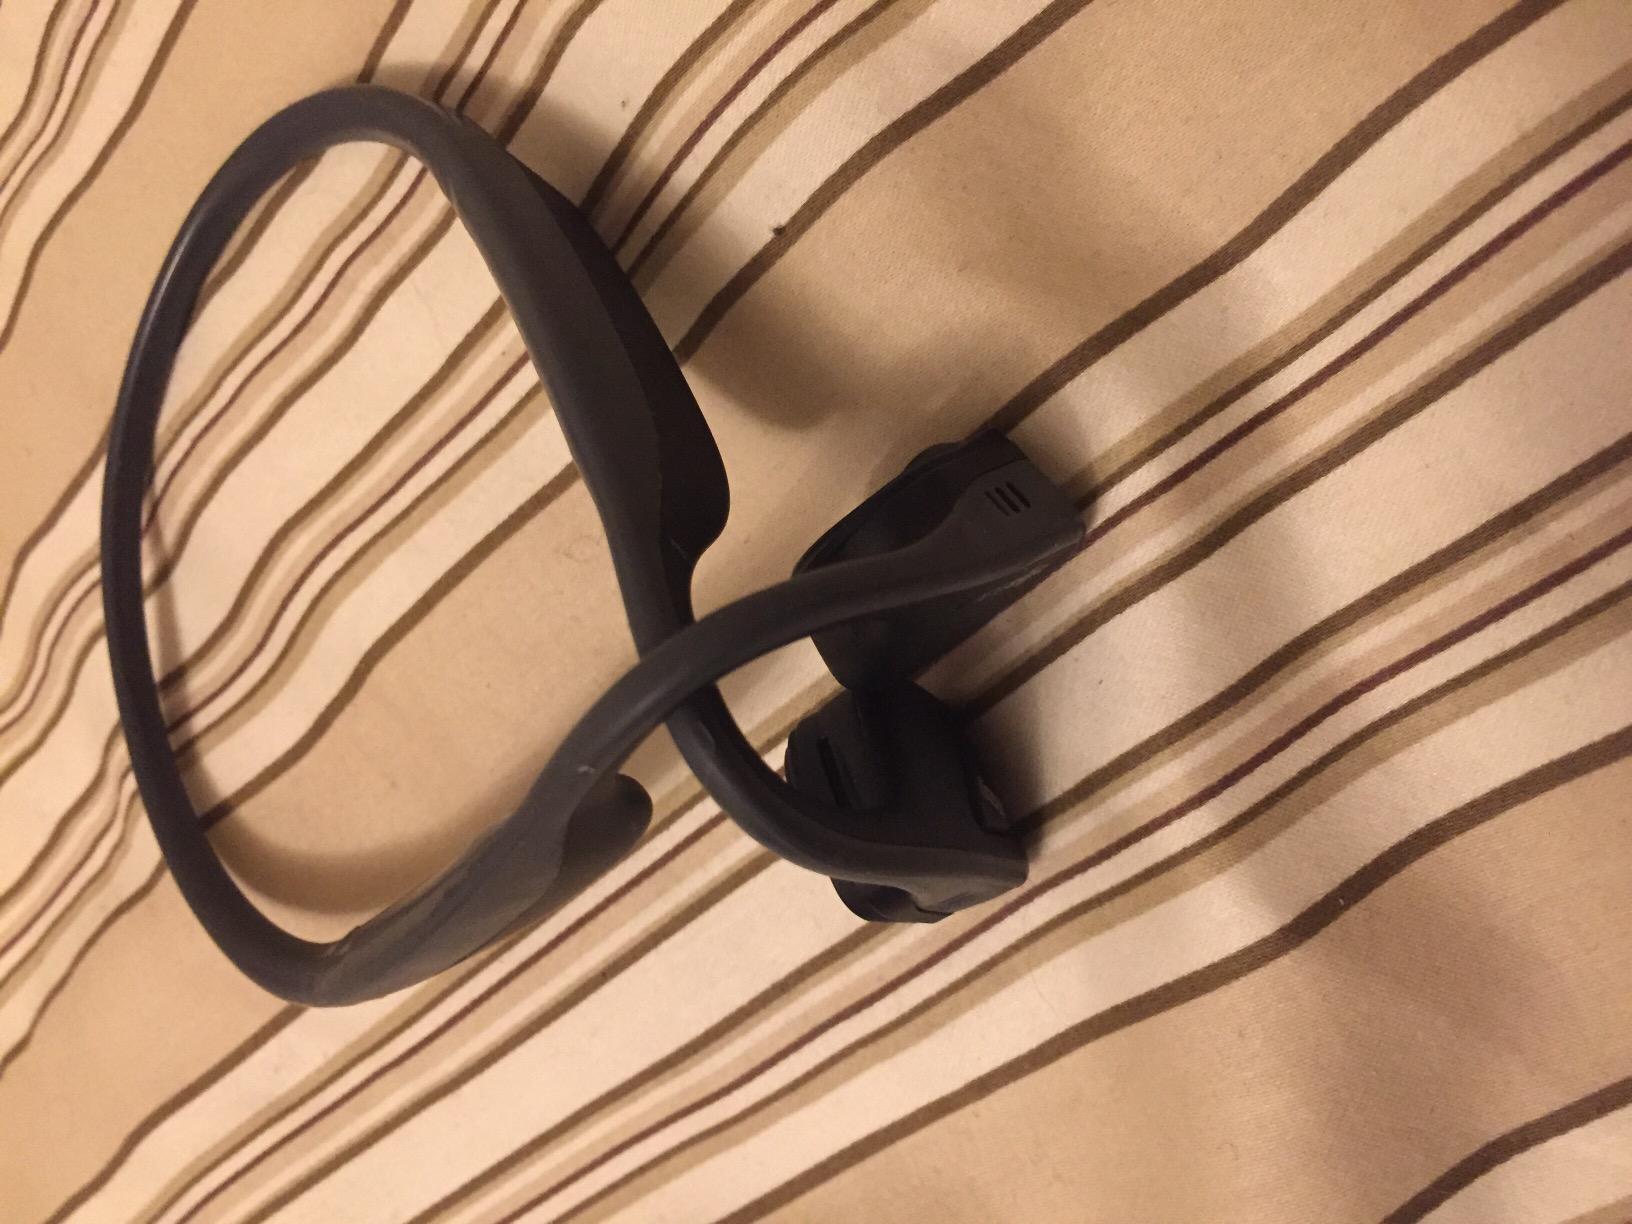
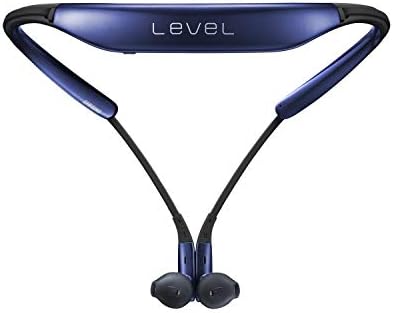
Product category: headphones
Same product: no